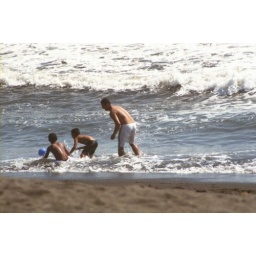
The game was to throw the ball into the ocean and then run over each other to get it.I didn't play.